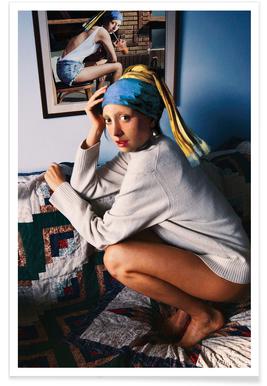
Gender: women